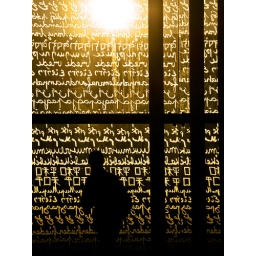
Early morning sun shining through the peace wall memorial with a tourist standing in front. Paris